Kenny McKinley

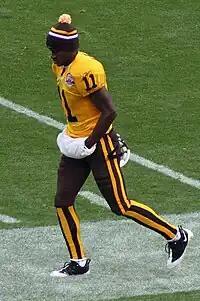
McKinley with the Denver Broncos in 2009

Kendrick L. McKinley (January 31, 1987 – September 20, 2010) was an American professional football wide receiver for the Denver Broncos of the National Football League (NFL). He was selected by the Broncos in the fifth round of the 2009 NFL draft. He played college football at South Carolina.